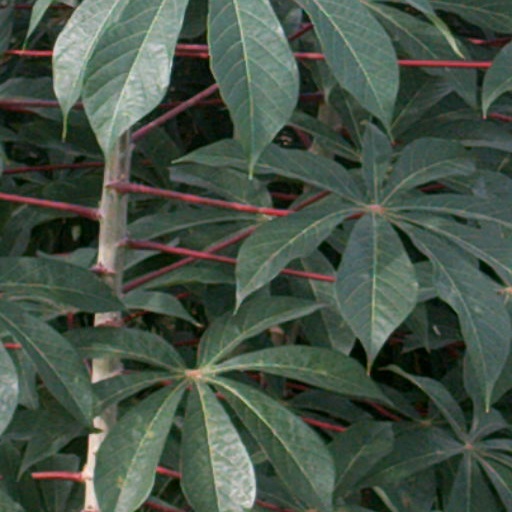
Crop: cassava